James Blunt

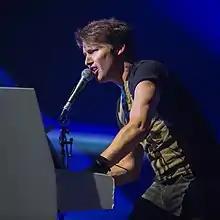
Blunt performing in Nuremberg, Germany, October 2017

Blunt's fourth album, "Moon Landing", was released on 18 October 2013. It featured production from "Back to Bedlam" producer Tom Rothrock. The lead single, "Bonfire Heart", debuted at number six before peaking at number four the following week in the UK Singles Chart. The single went to number 1 in Australia, Germany, Switzerland and Austria, and was in the top 10 in several other countries.